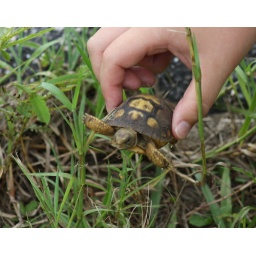
Baby gopher tortoise found crossing the road near our house.